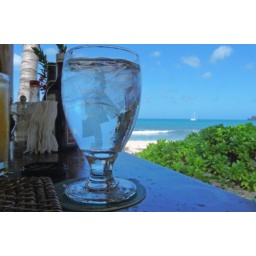
The ghost of John Betjamin in a glass of water on the coast of Antigua